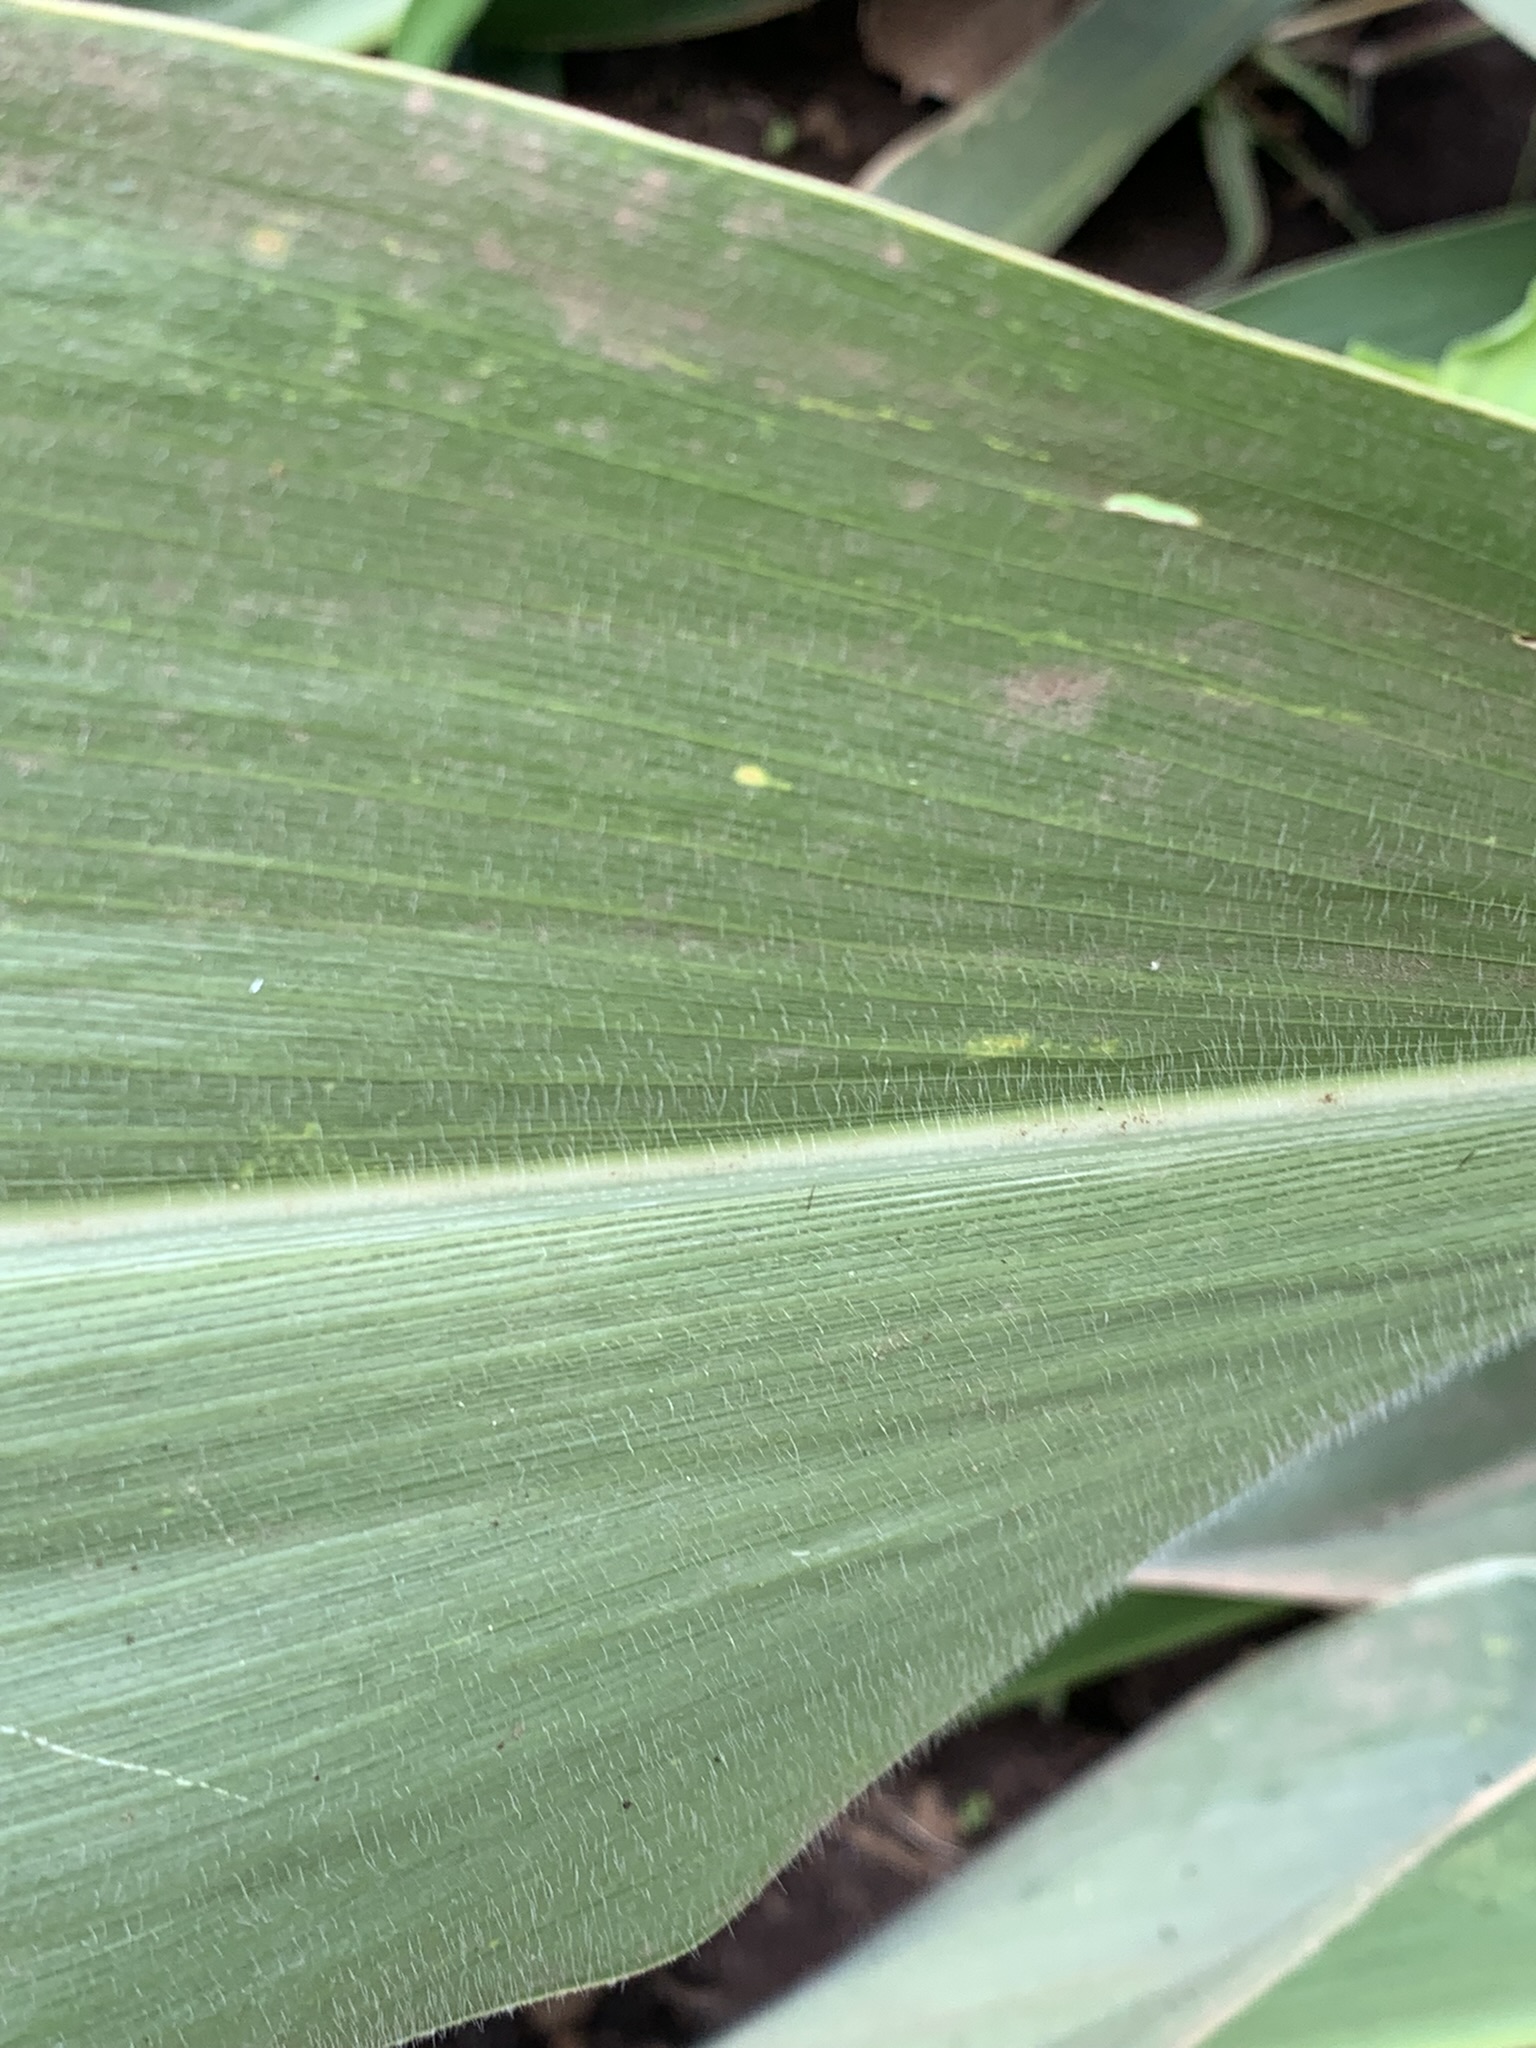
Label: Healthy